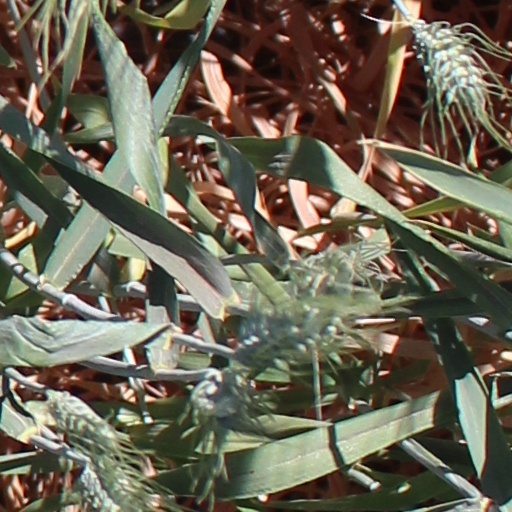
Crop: wheat